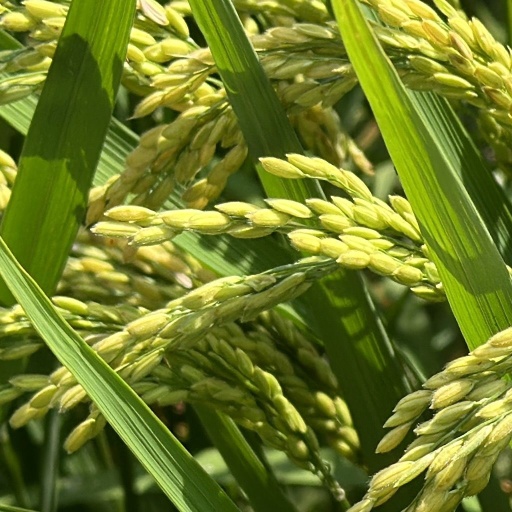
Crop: rice